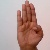
The image shows a hand gesture representing the letter 'B' in Indian Sign Language.